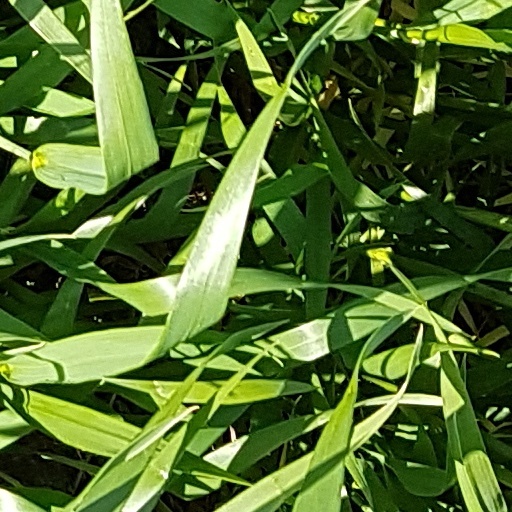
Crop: wheat